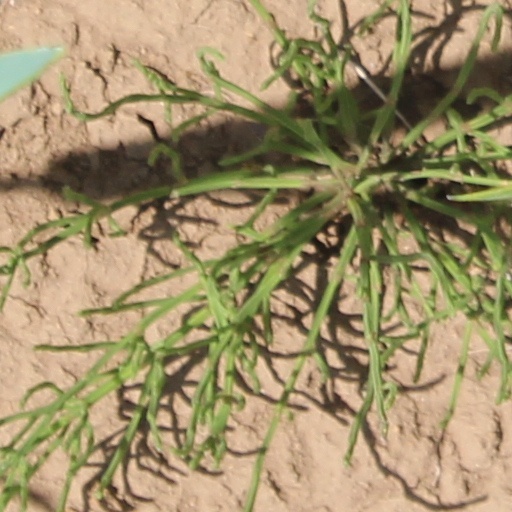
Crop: wheat